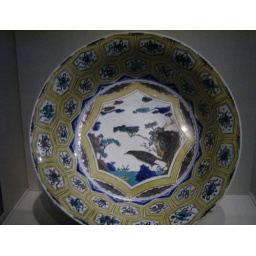
dish w design of bird on a rock in landscape